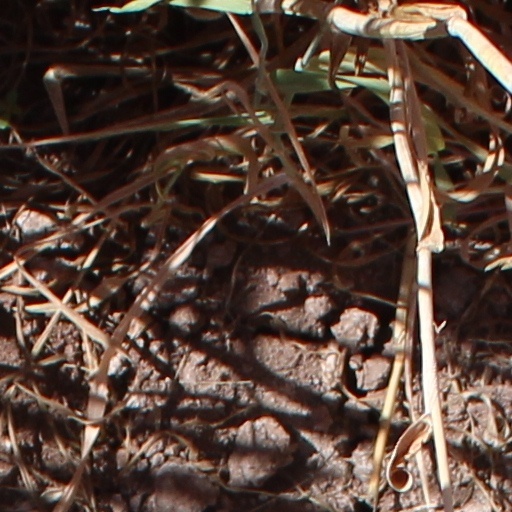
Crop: wheat